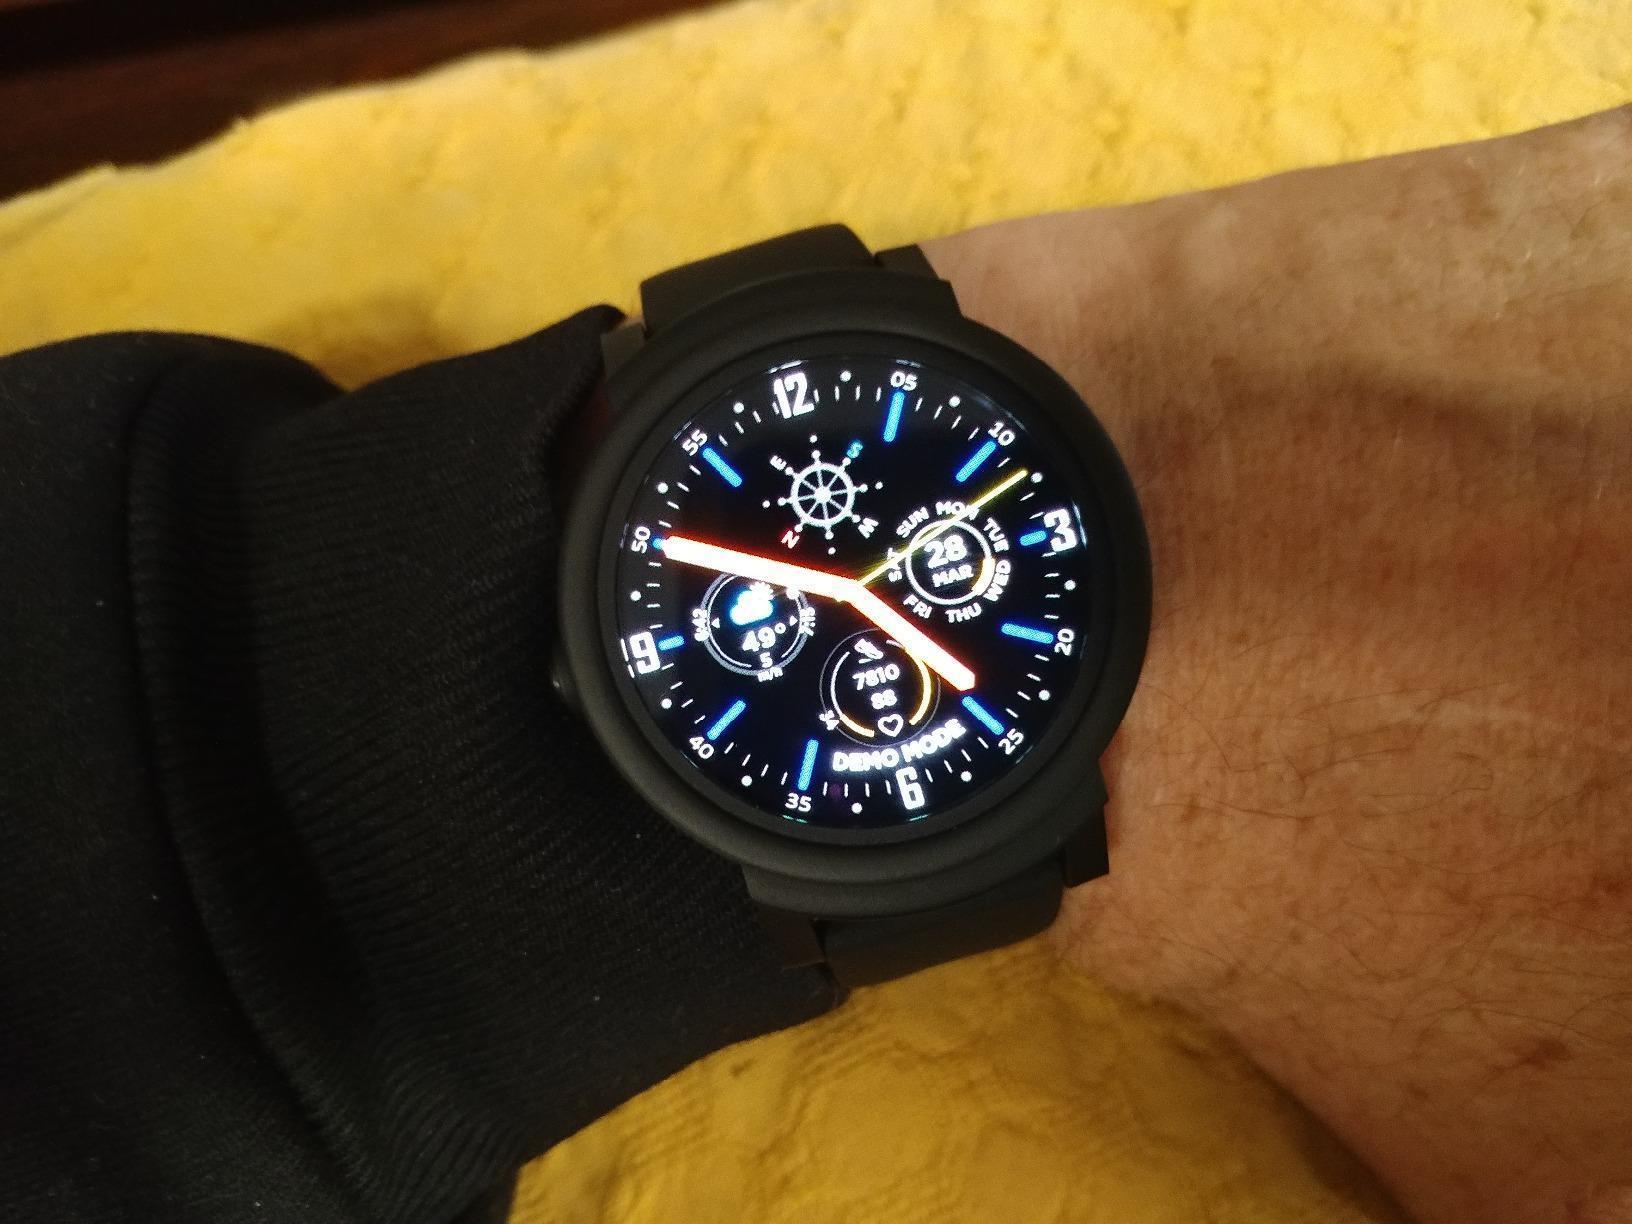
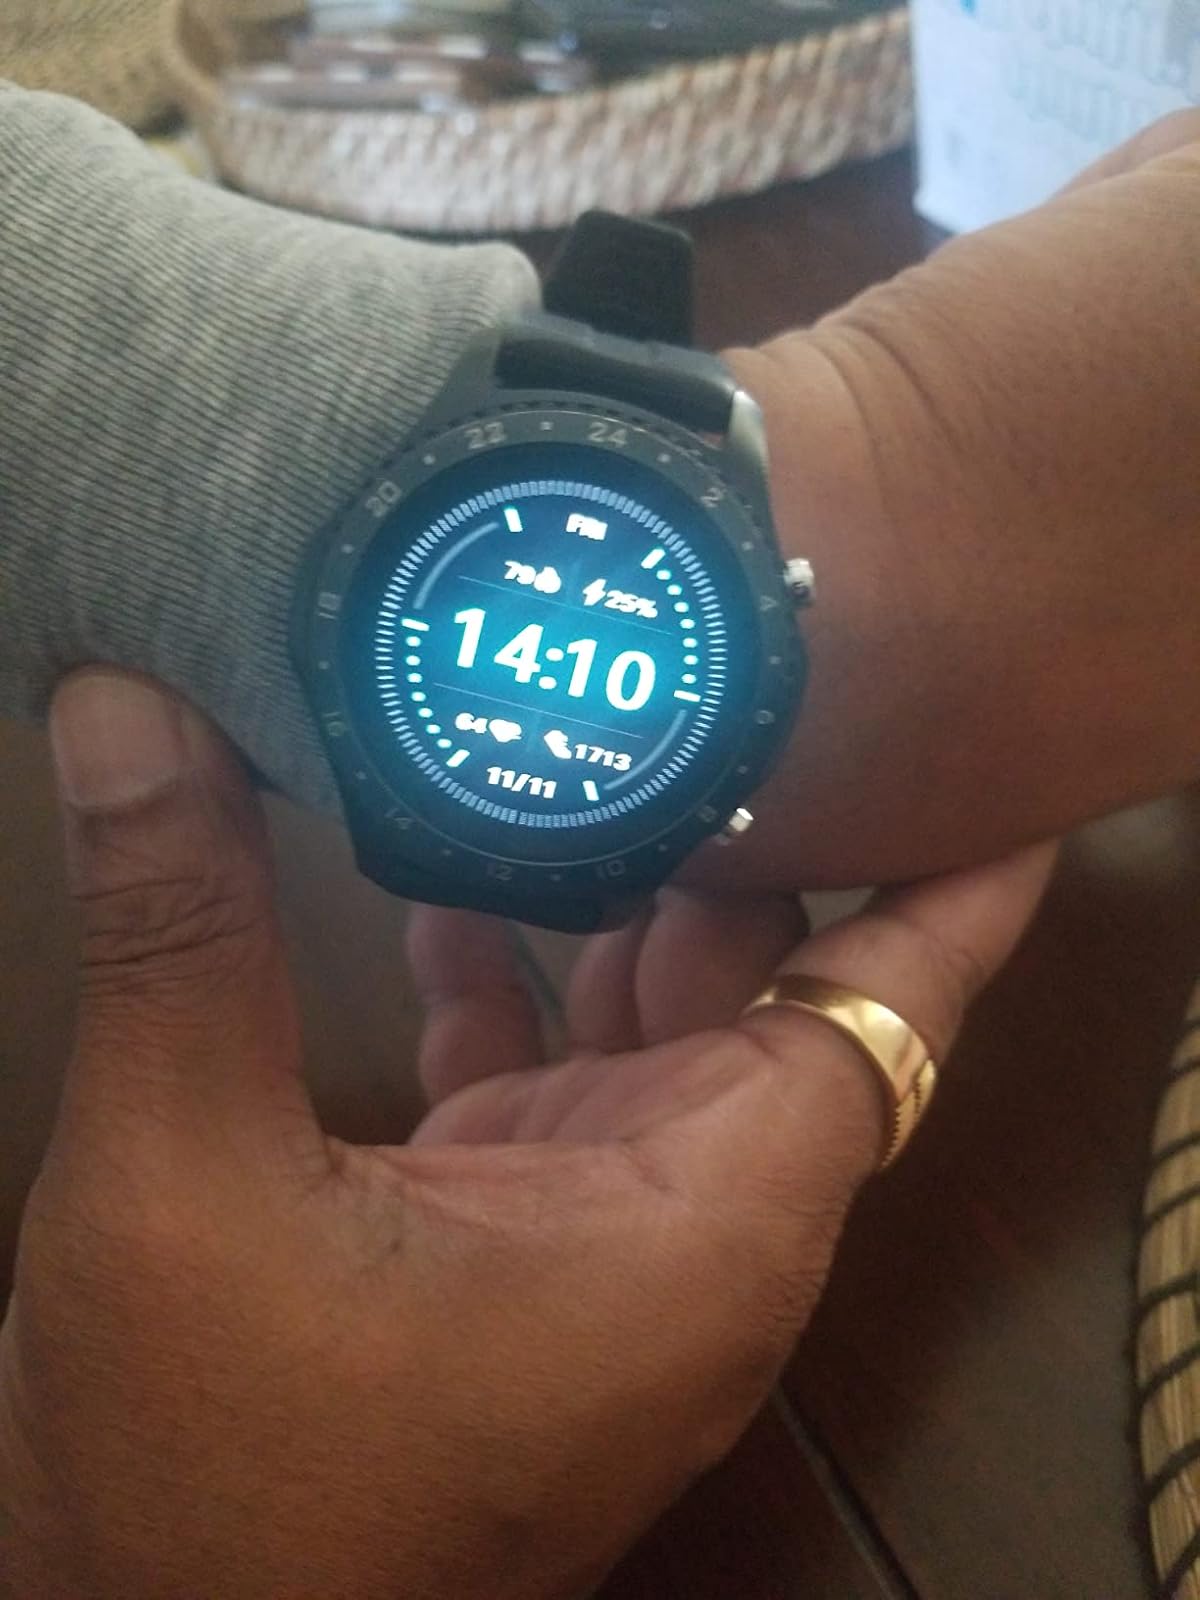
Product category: smartwatch
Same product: no